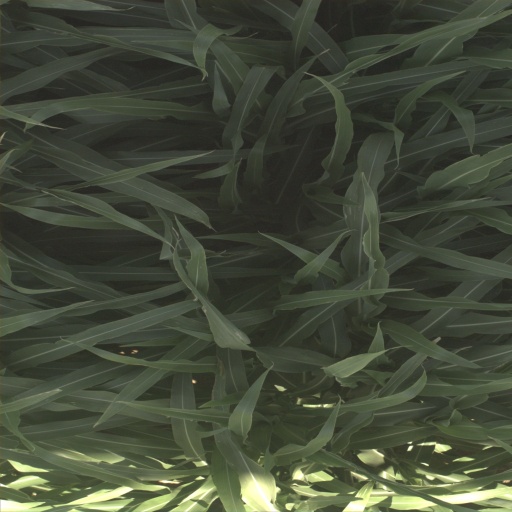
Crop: sorghum